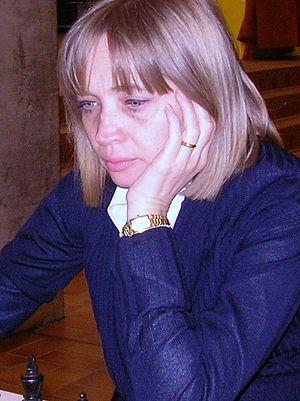
Elena Sedina est une joueuse d'échecs italienne d'origine ukrainienne née le 1ᵉʳ juin 1968 à Kiev en Union Soviétique. Championne d'Ukraine en 1988 et 1990, elle a représenté l'Ukraine lors de quatre olympiades féminines de 1994 à 2000, remportant trois médailles individuelles : la médaille d'or individuelle en 1992 pour le meilleur score au premier échiquier de réserve, la médaille d'argent individuelle pour la meilleure performance, tous échiquier confondus de l'olympiade féminine de 1994 et la médaille de bronze individuelle au roisième échiquier lors de l'olympiade de 1996. Elle a obtenu le titre de maître international en 1999.